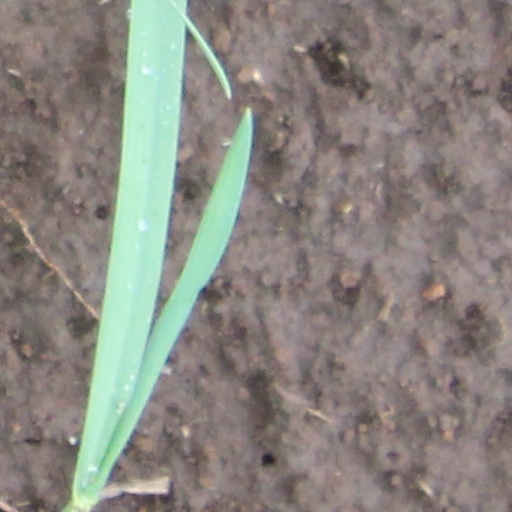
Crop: wheat